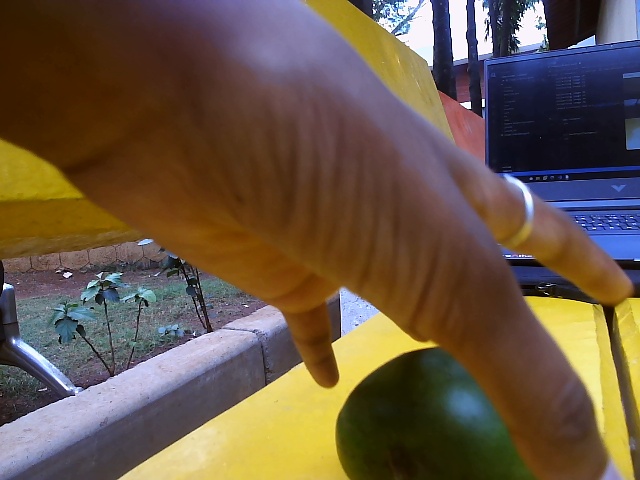
Label: Raw_Mango